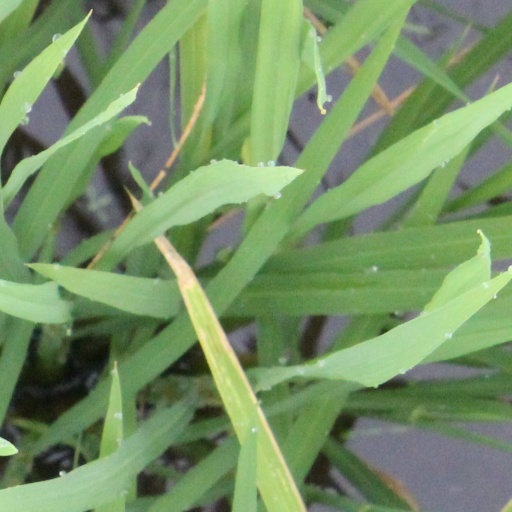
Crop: rice